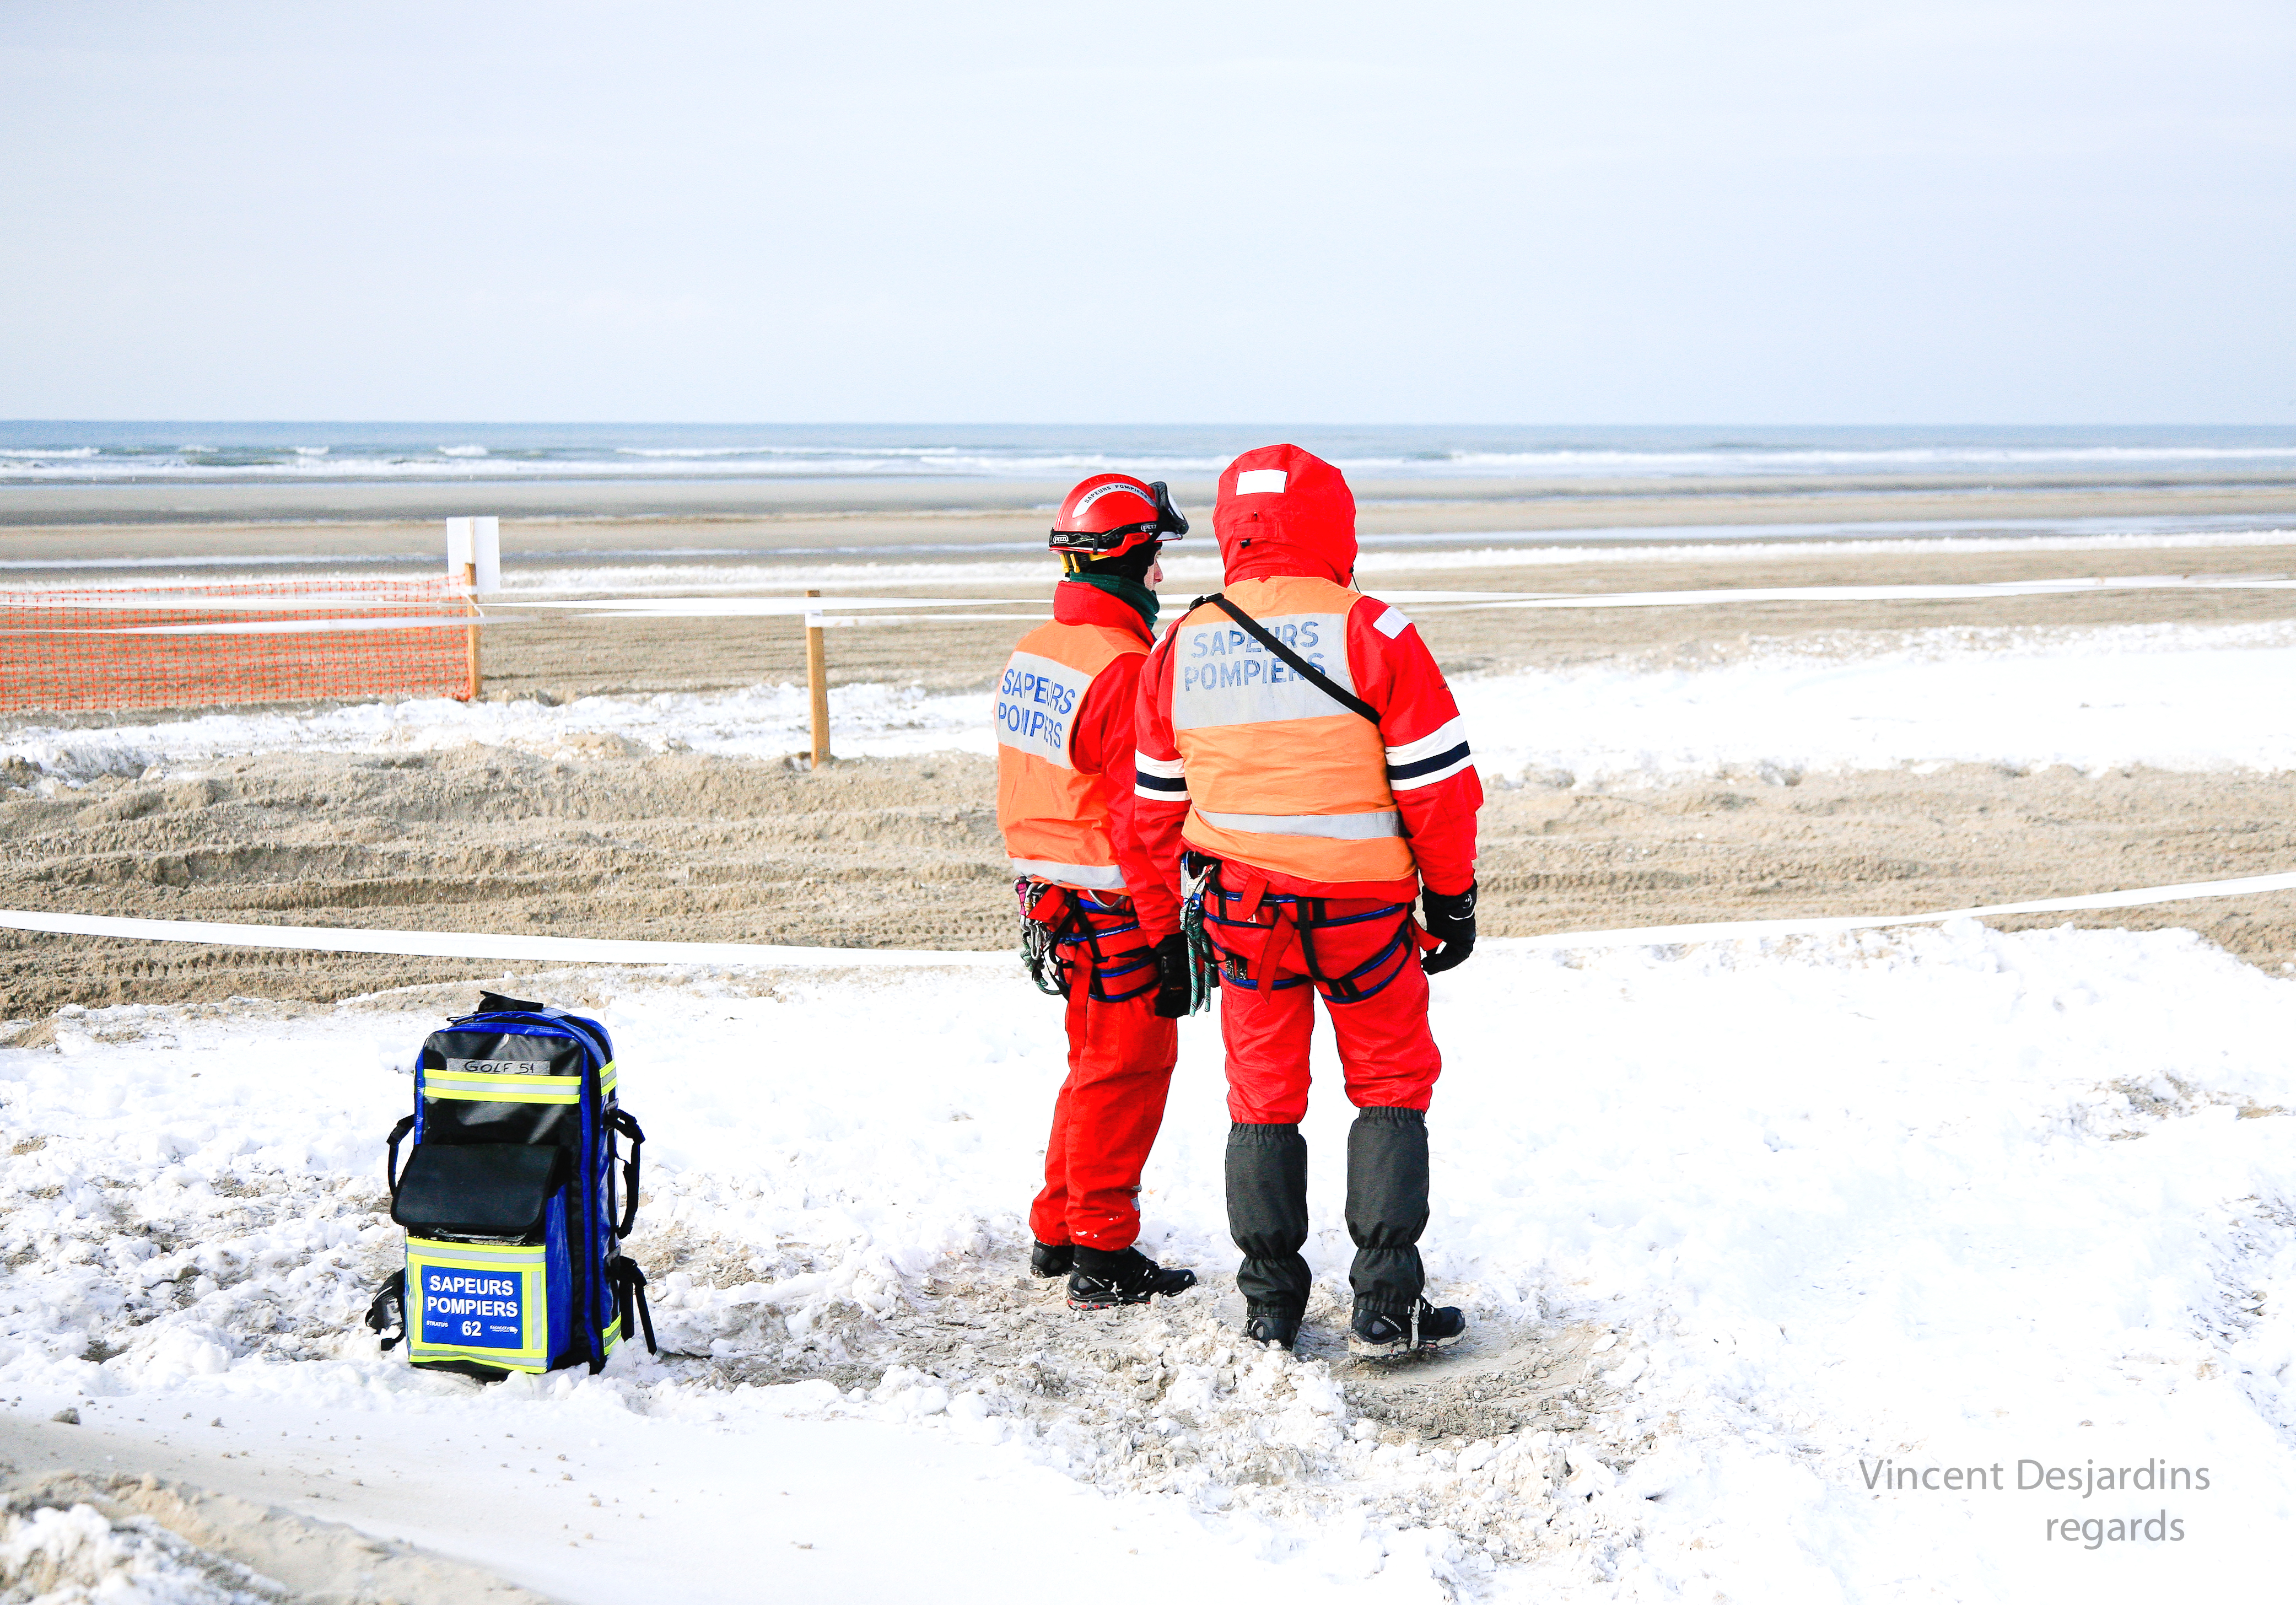
beach, sand, snow, winter, france, strand, plage, neige, playa, 62, sapeurspompiers, canon5d, fireman, enduro, ef24105mmf4lisusm, pasdecalais, cotedopale, stellaplage, pompier, enduropale